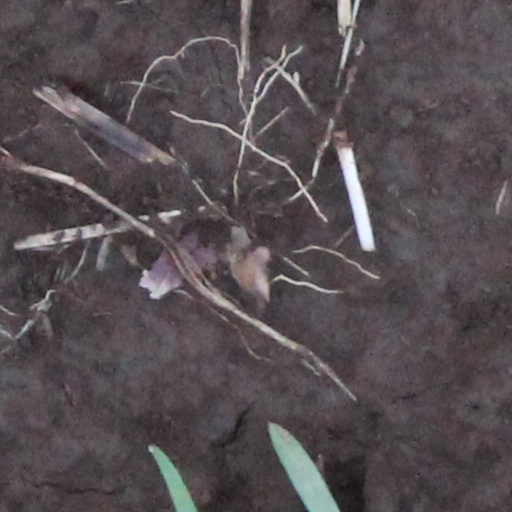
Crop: wheat